History of Ghana

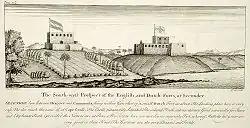
Neighbouring British and Dutch forts at Sekondi.

By the later part of the 19th century the Dutch and the British were the only traders left. After the Dutch withdrew in 1874, Britain made the Gold Coast a protectorate—a British Crown Colony. Two major factors laid the foundations of British rule and the eventual establishment of a colony on the Gold Coast: British reaction to the Ashanti wars and the resulting instability and disruption of trade, and Britain's increasing preoccupation with the suppression and elimination of the slave trade.